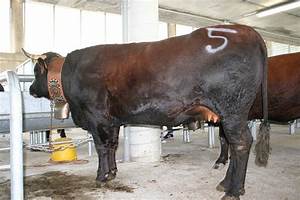
Label: mucca